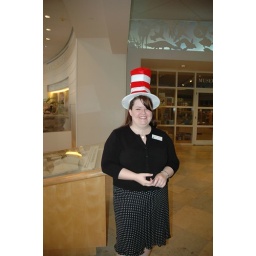
Deanna as cat in the hat